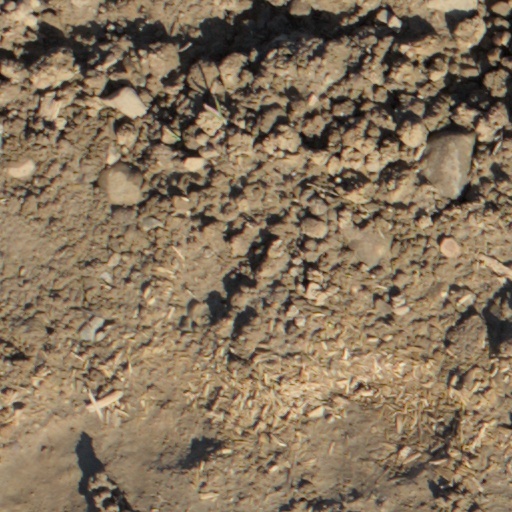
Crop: wheat